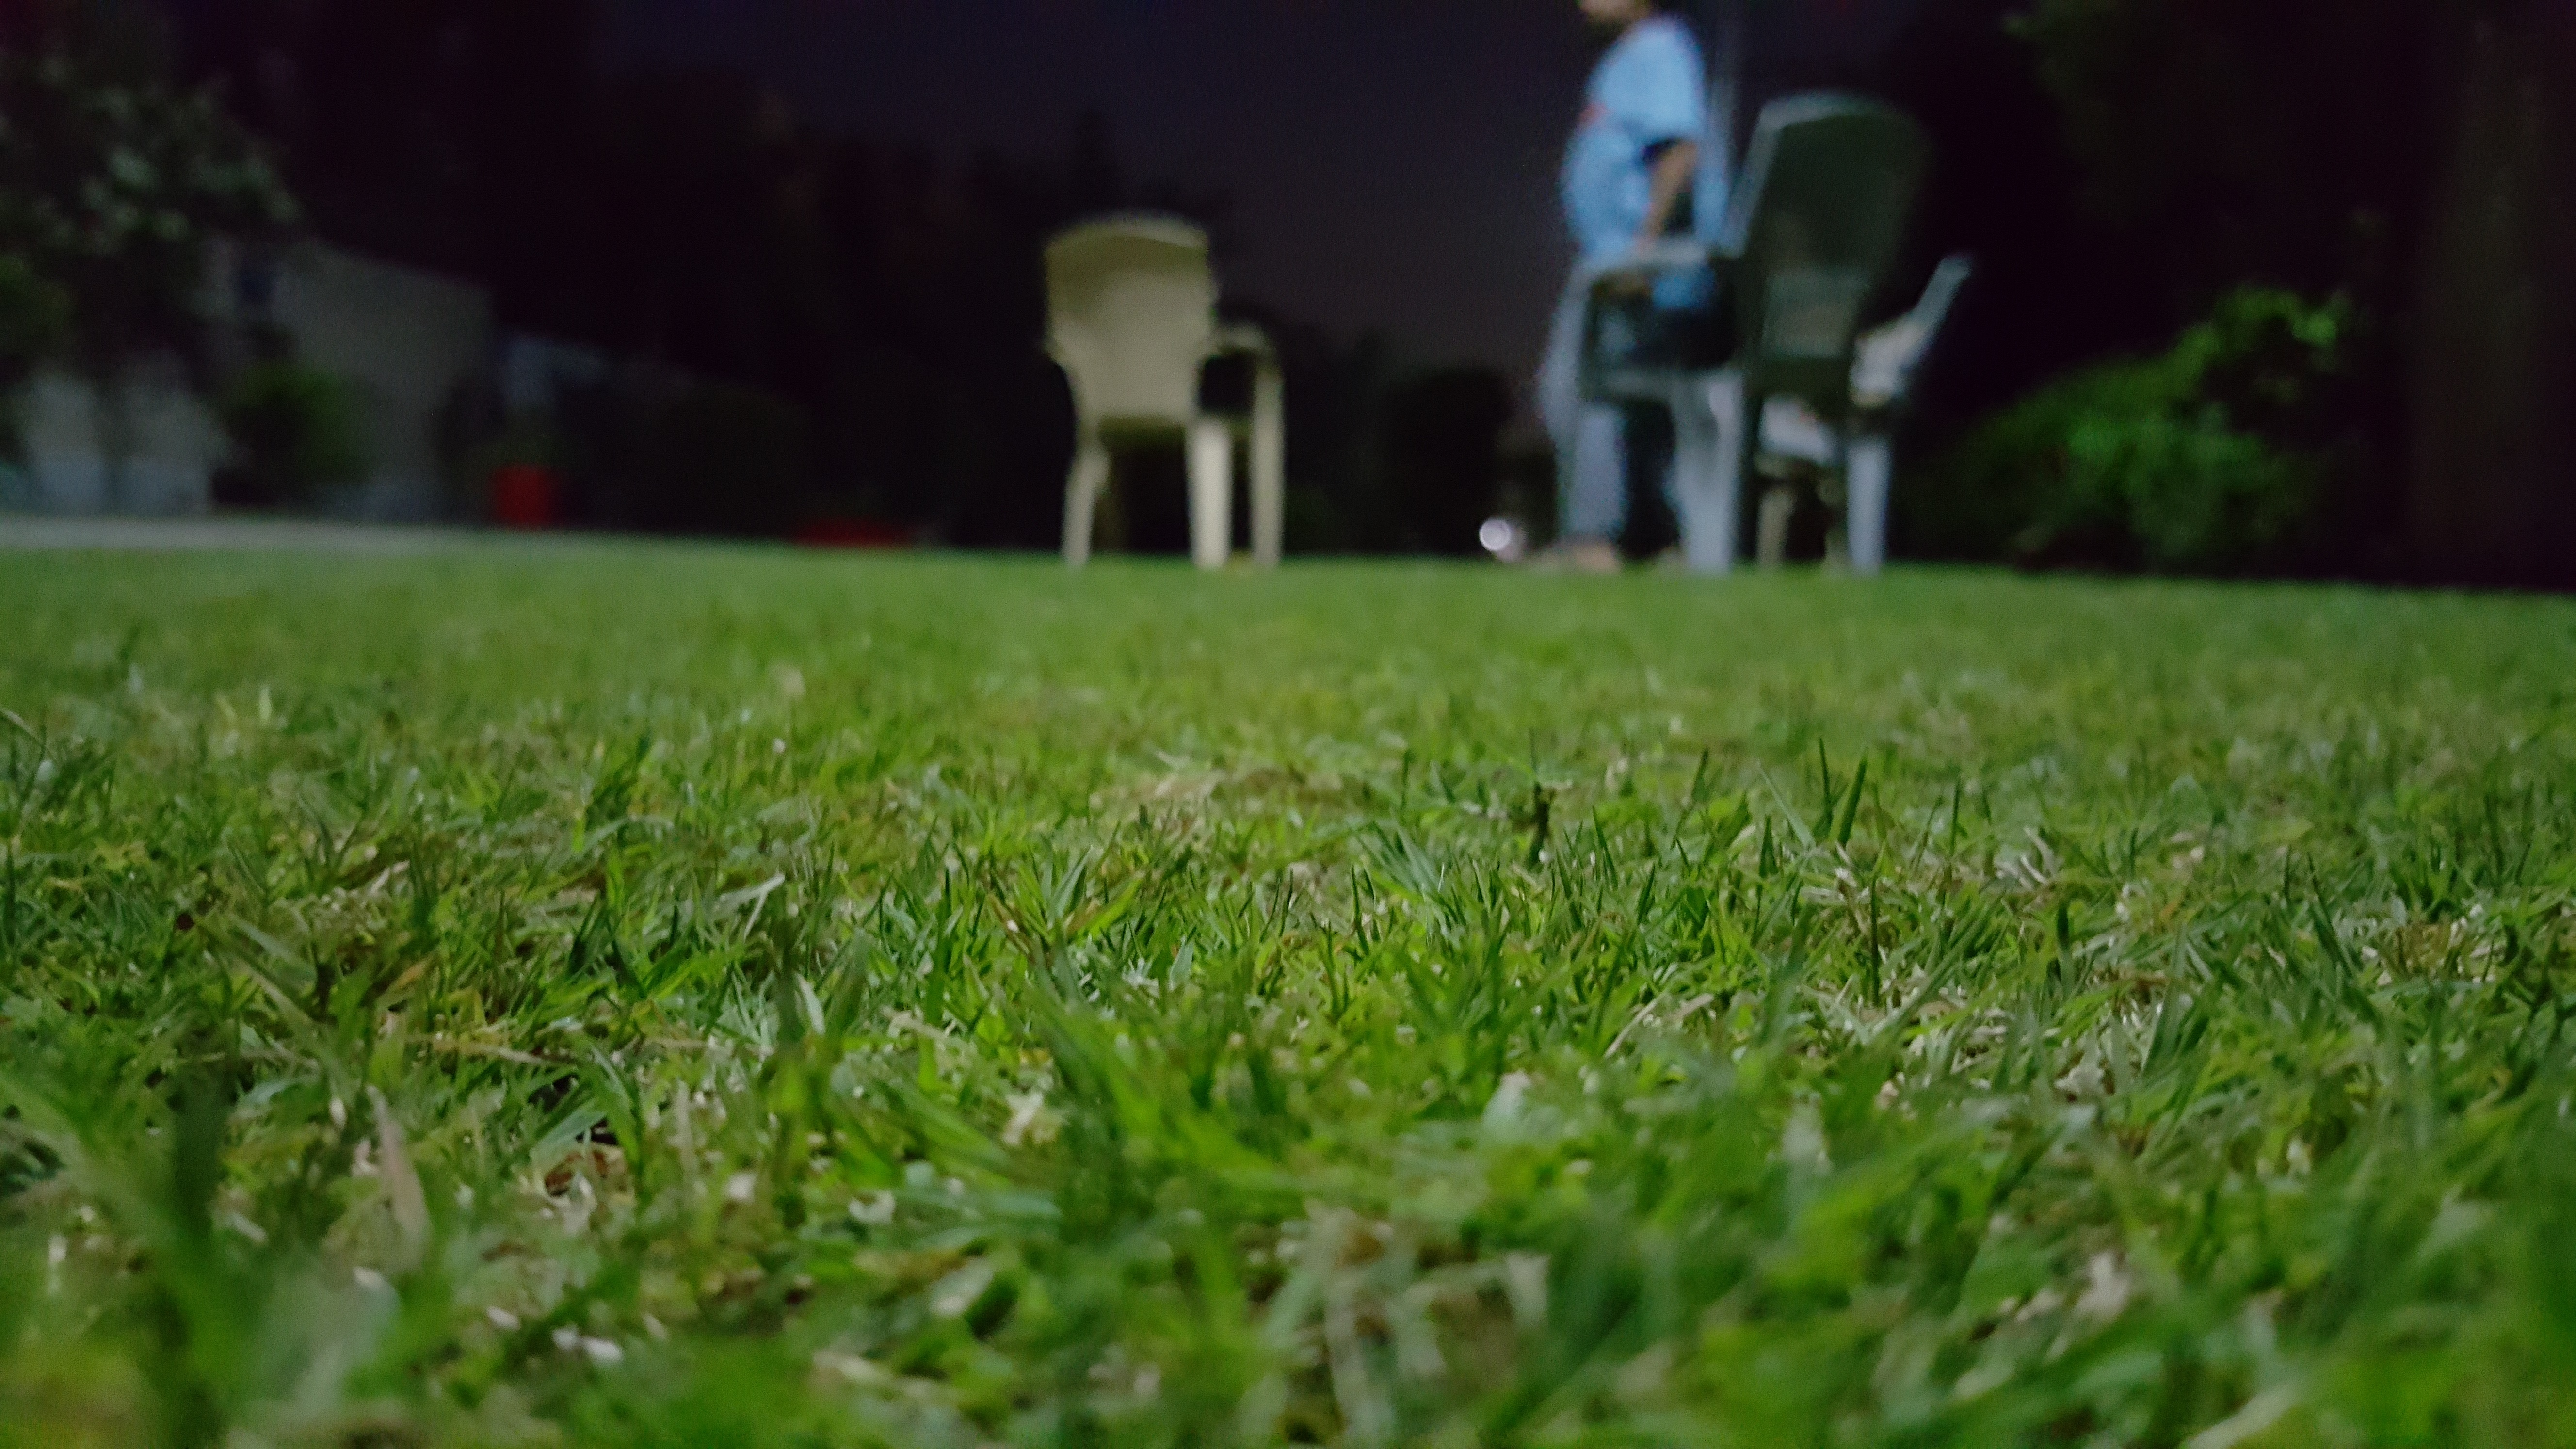
grass, light, plant, field, lawn, meadow, sunlight, leaf, flower, green, agriculture, grass family